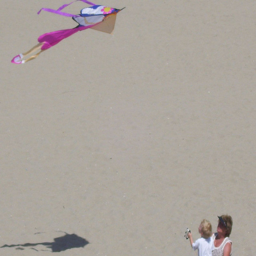
A woman standing on a beach flying a kite.
an image of a kite that is flying in the air
A woman carrying a child are flying a kite.
A young boy with an older woman flying a kite at the beach.
A woman and child flying a kite up in the sky.